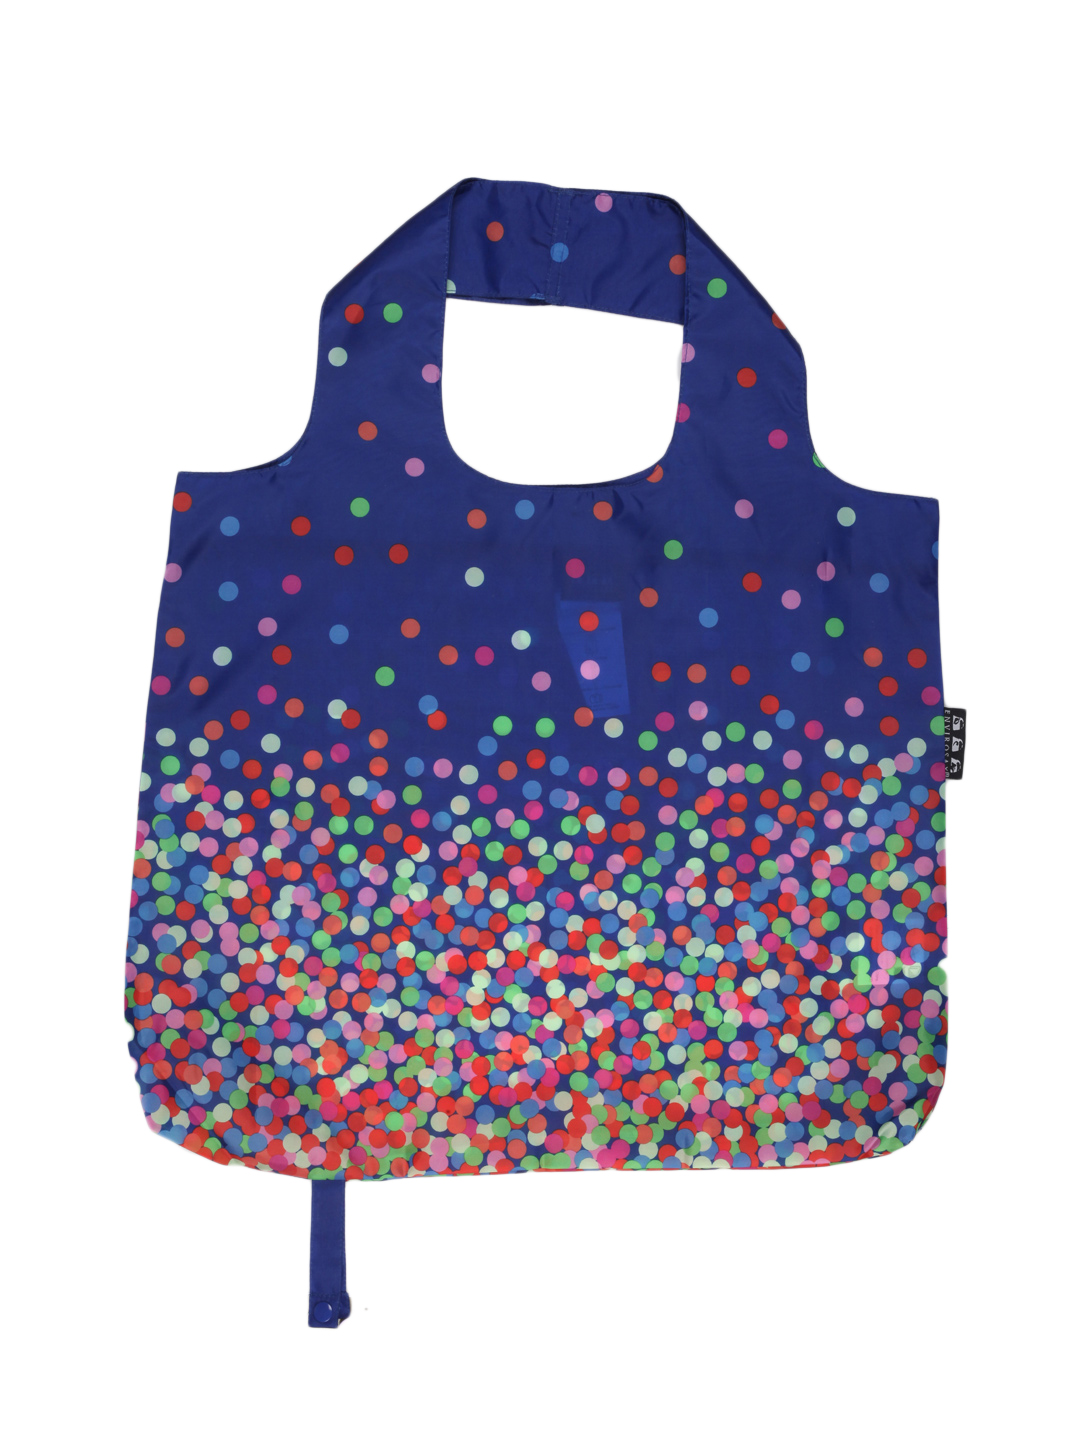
Envirosax Women Blue Bag
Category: Accessories / Bags / Handbags
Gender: Women
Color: Blue
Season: Summer 2012
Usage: Casual